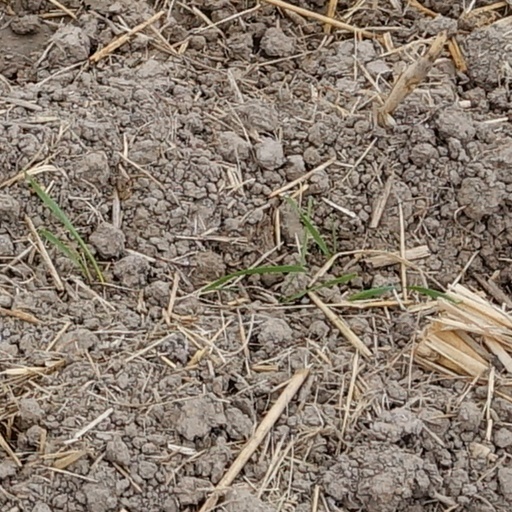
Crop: wheat